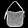
Label: Bag